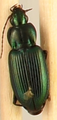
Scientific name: Poecilus scitulus
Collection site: North Sterling NEON (STER), plot STER_027